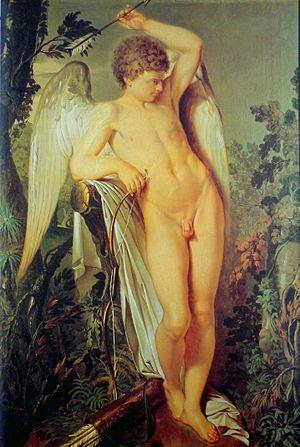
L'Amour debout (1762), Parme, Collection Barbieri - Reproduit dans le revue FMR n°63, août 1996.
1762 est une année commune commençant un vendredi. Une année commune est autrement dit une année en opposition à une année bissextile. C'est ainsi qu'on nomme les années possédant 365 jours.
Jean-Antoine Julien, dit Julien de Parme, est un peintre suisse, né à Cavigliano en 1736 et mort à Paris en 1799.